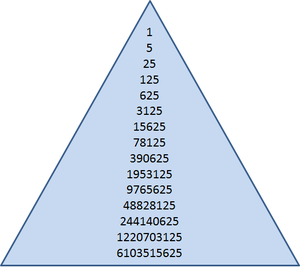
Pyramideforetagende
Udviklingen i et pyramideforetagende, hvor 5 nye deltagere hverves i hvert led.
Pyramideforetagende er en uofficiel betegnelse på en destruktiv forretningsmodel bestående i pengeforflytninger, hovedsageligt ved at hverve flere personer til konceptet. Mens pyramidespil tidligere handlede om ren pengeforflytning, er de fleste koncepter i dag kamufleret bag omsætning af varer eller tjenester; men da hovedfokus stadig er rettet mod hvervning af stadig nye deltagere, er pyramideeffekten til stede i samme grad. Pyramidespil har eksisteret i mindst 100 år. Forretningskonceptet "netværksmarkedsføring" er bygget efter det samme princip, men er i de fleste land lovligt, så længe salg af varer eller tjenester er det centrale. Derimod er pyramidespil ulovligt i de fleste lande, deriblandt Danmark.